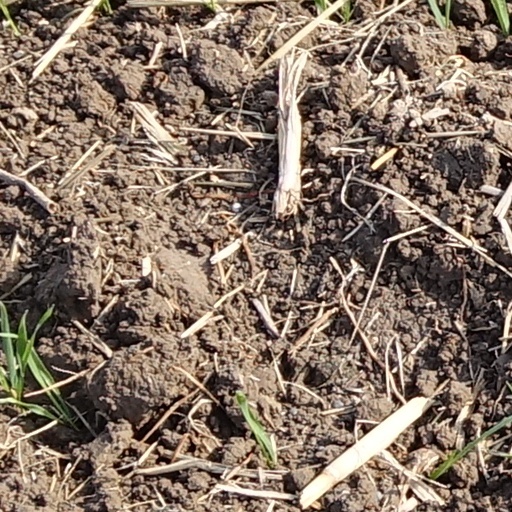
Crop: wheat